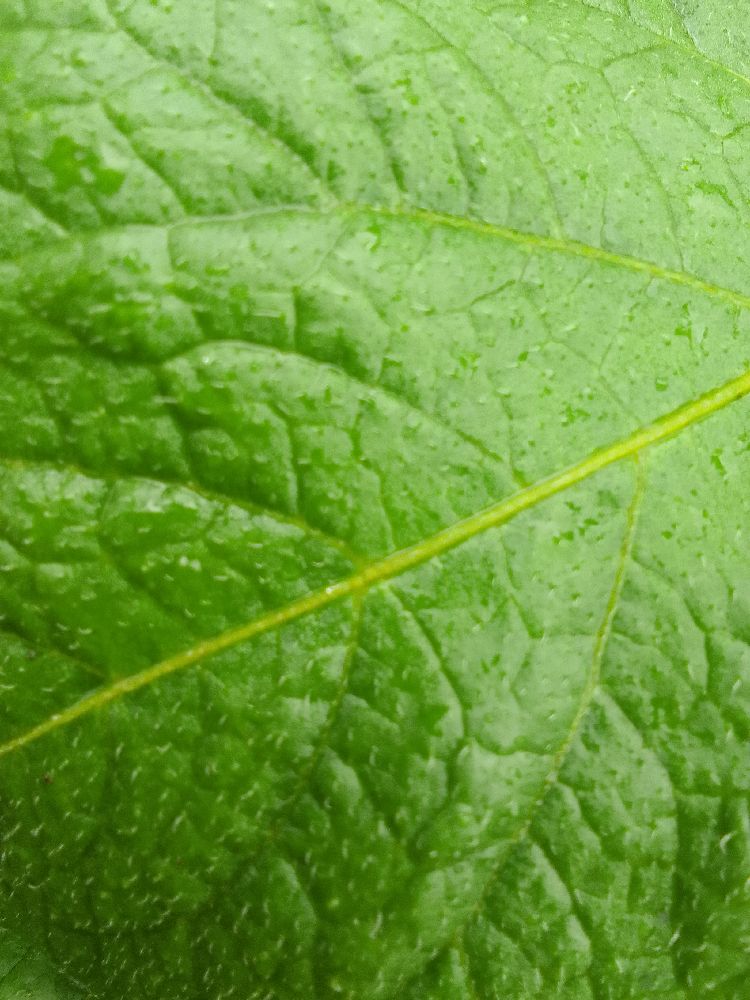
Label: Healthy